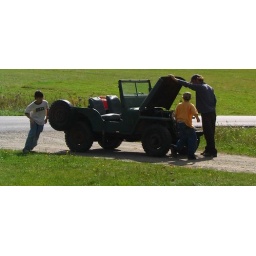
The boys run over to watch water boil on the engine block.